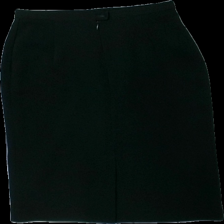
View: back
Type: Skirt
Category: Ladies
Brand: Almia
Colors: Black
Material: 100% polyester
Cut: Regular
Size: 36
Season: All
Damage location: middle center
Damage 2 location: top left
Damage 3 location: bottom right
Price range: 50-100
Recommended usage: Reuse
Description: svart kjol